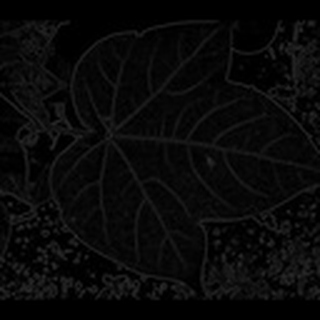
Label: healthy_cotton